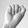
ASL letter: A